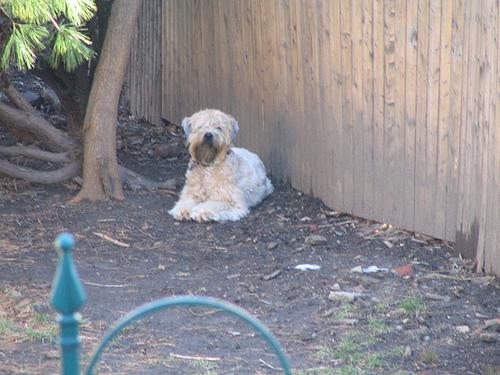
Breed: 235-n000090-soft_coated_wheaten_terrier